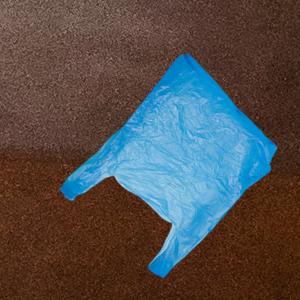
Label: plasticbags